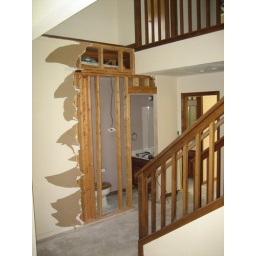
I stripped the drywall away from the wall framing to frame in the new rough opening for the pocket door frame